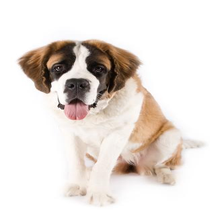
Species: dog
Breed: saint bernard